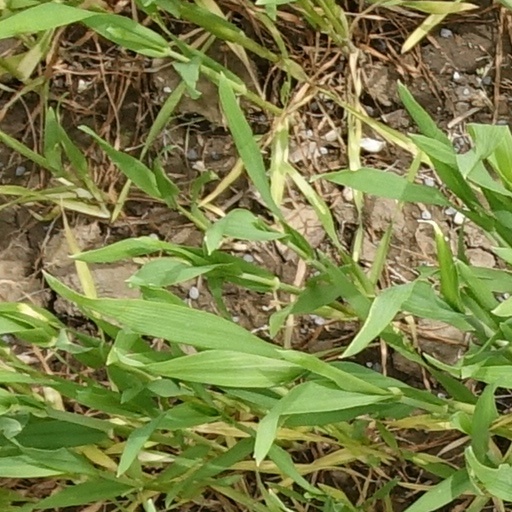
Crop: wheat